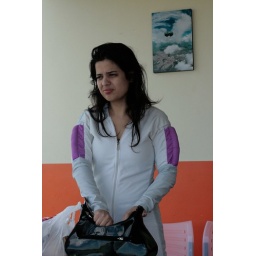
Vanessa newly dressed in her pink and white spacesuit